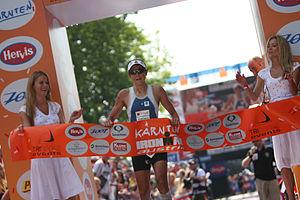
Edith Niederfriniger née le 2 juin 1971 à Merano dans la Province autonome de Bolzano en Italie est une triathlète professionnelle, championne d'Europe de triathlon longue distance en 2003 et multiple vainqueur sur Ironman.